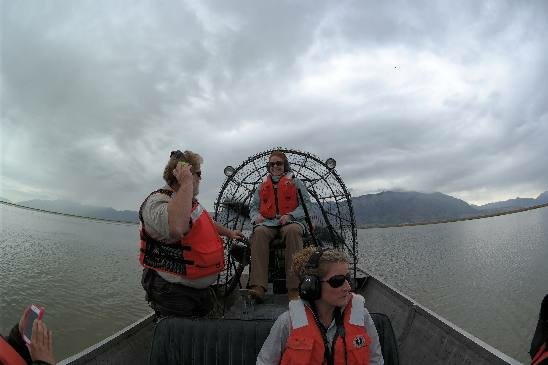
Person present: Yes